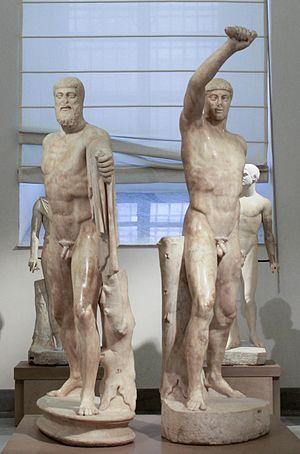
Les Tyrannoctones de Critios et Nésiotès. Copies en marbre, H. 1,83 et 1,85 m. sans la plinthe. Naples, MNArch 6009, 6010. Bronzes réalisés en 477-476 par les bronziers Critios et Nésiotès et placés sur l'Agora d'Athènes.
Le nu est un motif constant dans la Grèce antique pour les sculpteurs et les peintres. Les céramiques peintes présentent des multitudes de corps nus. Ce motif occupe donc une part importante des représentations figuratives qui nous sont parvenues de cette époque, essentiellement dans les peintures sur céramique et les sculptures. Son étude relève de l’histoire anthropologique, esthétique, sociale et religieuse du monde grec antique.